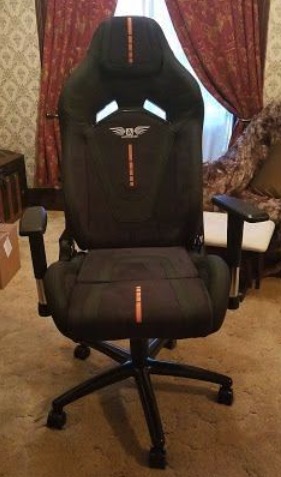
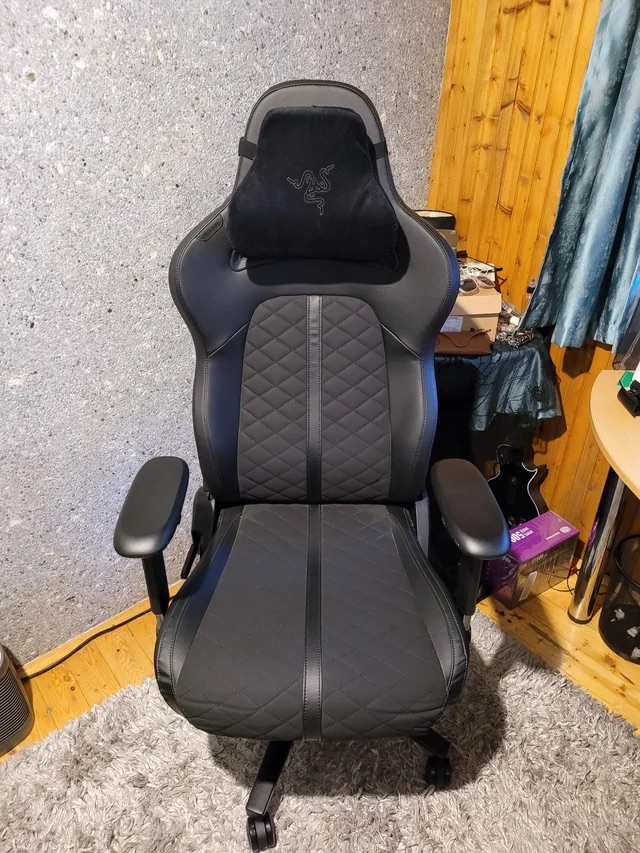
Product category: items_chair
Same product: no